The Music Hall Guild of Great Britain and America

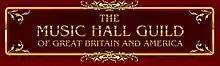
Official logo

The Music Hall Guild of Great Britain and America and the Theatre and Film Guild of Great Britain and America is a registered theatre charity and non-profit making theatre organisation based in London. The Guild's patrons include Brian Croucher, Lorraine Chase, Anita Dobson, Sheila Ferguson, Gillian Gregory, Melvyn Hayes, Mark Lester, Jessica Martin and Shani Wallis.